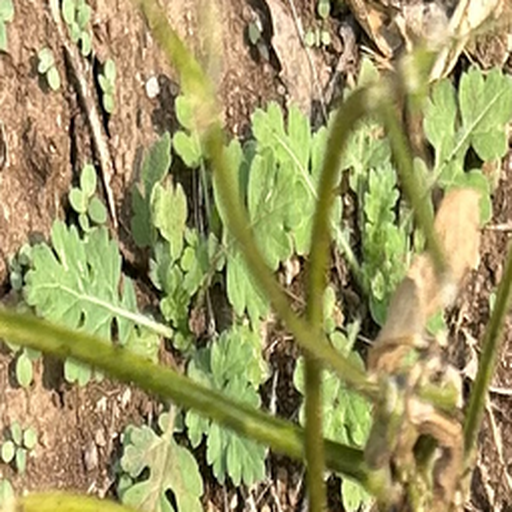
Weed species: Gajar_gavat_(Parthenium hysterophorus)